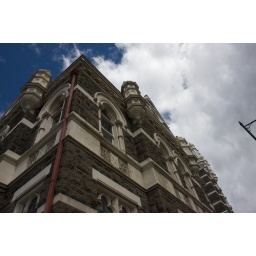
This was the Law Courts building nearby, in the same style as the train station.